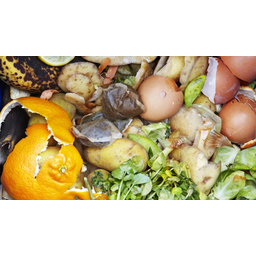
Label: generalcompost